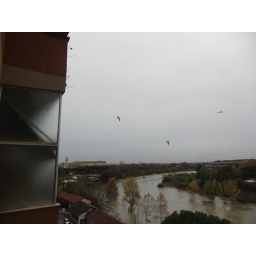
birds flying over the tiber river